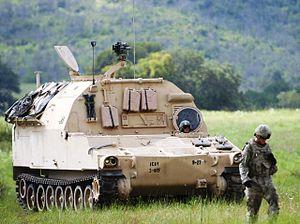
L'armée égyptienne est l'ensemble des forces militaires terrestres de l'Égypte, l'une des quatre branches des Forces armées égyptiennes.
Le M992 est un tracteur d'artillerie et de logistique en munitions pour le canon automoteur M109 et dérivé de celui-ci pour son châssis mais sans tourelle, légèrement plus ample en volume.